Utility pole

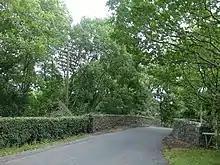
A railway telegraph pole beside a railway bridge on the former railway line between Portadown and Dungannon in Northern Ireland.

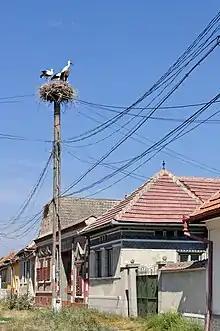
White storks ("Ciconia ciconia") in their nest on a utility pole in rural Romania

The system of suspending telegraph wires from poles with ceramic insulators was invented and patented by British telegraph pioneer William Fothergill Cooke. Cooke was the driving force in establishing the electrical telegraph on a commercial basis. With Charles Wheatstone he invented the Cooke and Wheatstone telegraph and founded the world's first telegraph company, the Electric Telegraph Company. Telegraph poles were first used on the Great Western Railway in 1843 when the Cooke and Wheatstone telegraph line was extended to Slough. The line had previously used buried cables but that system had proved troublesome with failing insulation. In Britain, the trees used for telegraph poles were either native larch or pine from Sweden and Norway. Poles in early installations were treated with tar, but these were found to last only around seven years. Later poles were treated instead with creosote or copper sulphate for the preservative.